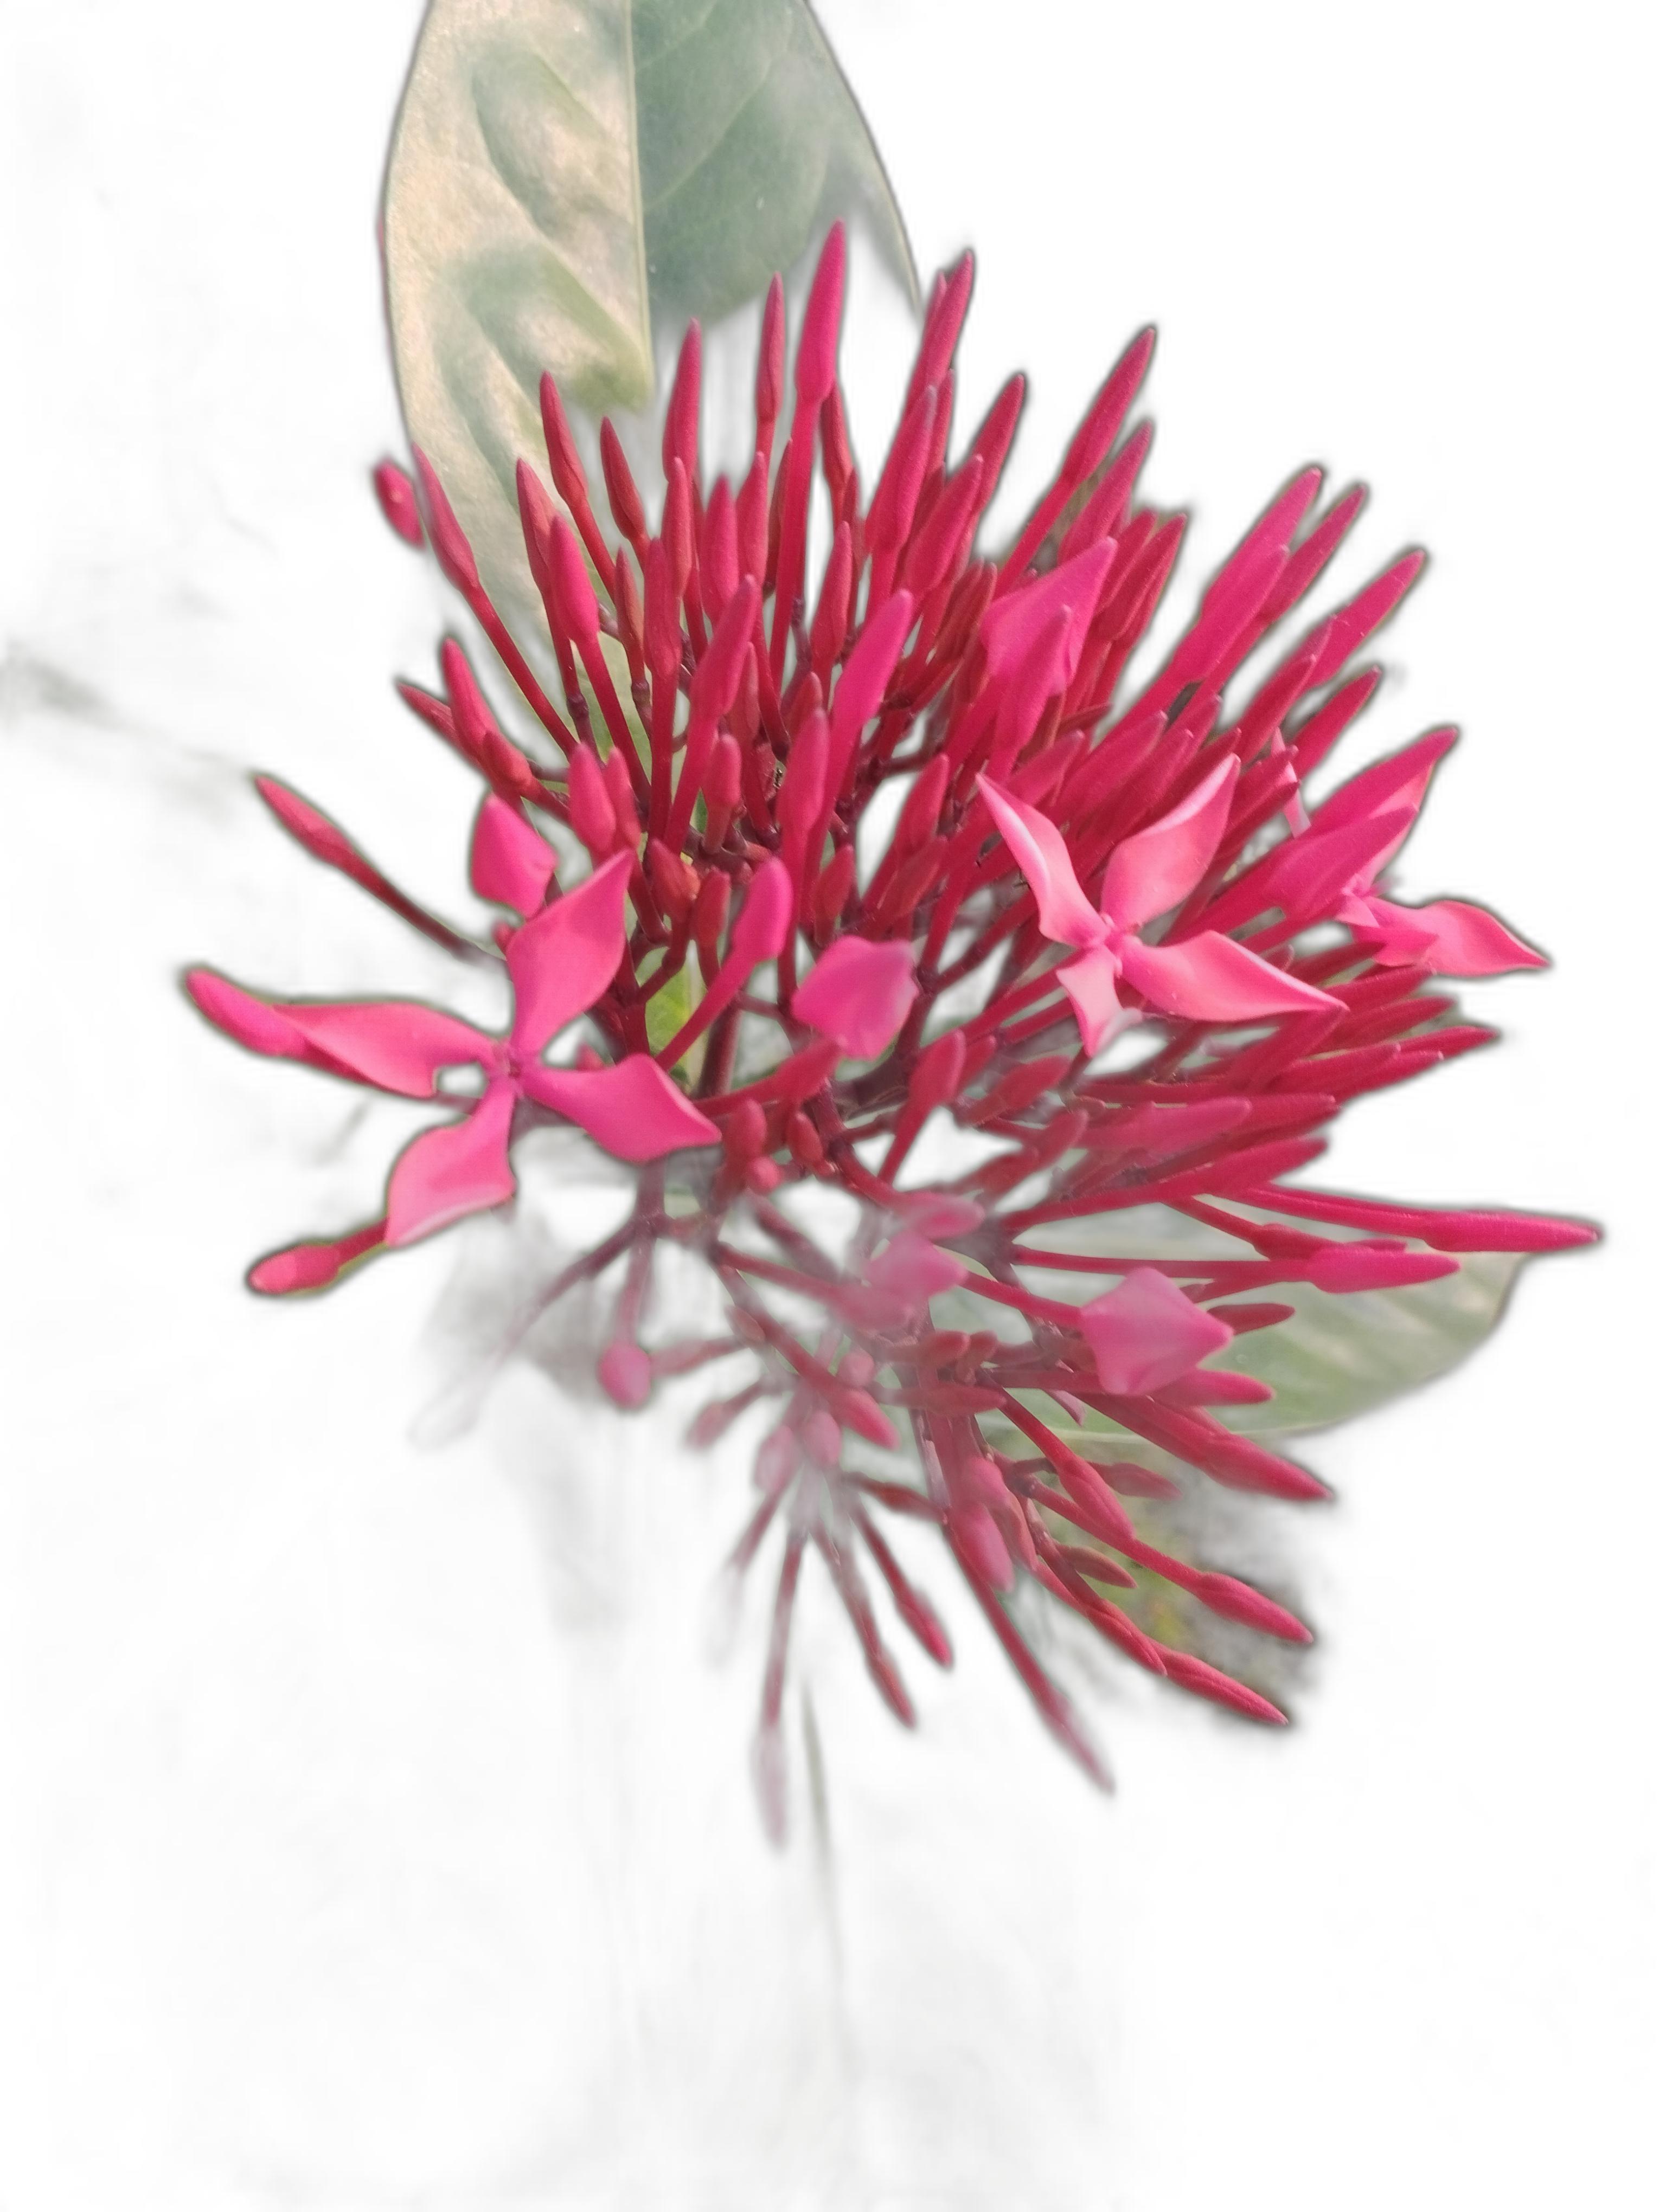
Label: Jungle geranium